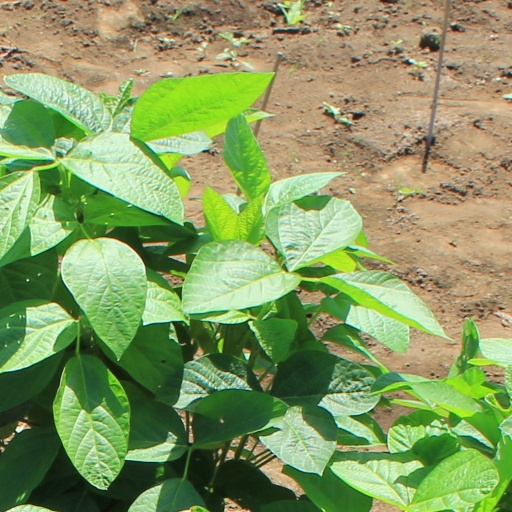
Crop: soybean